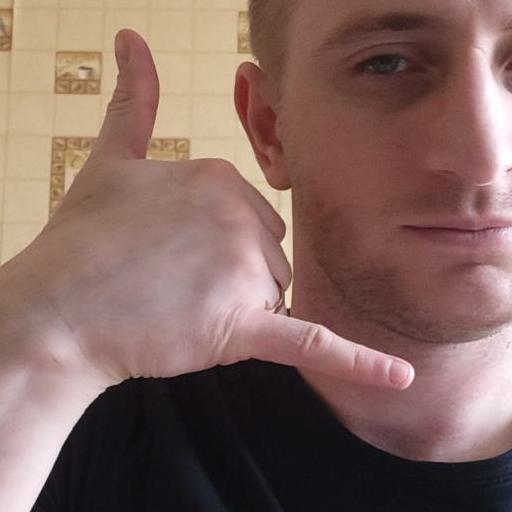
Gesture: call